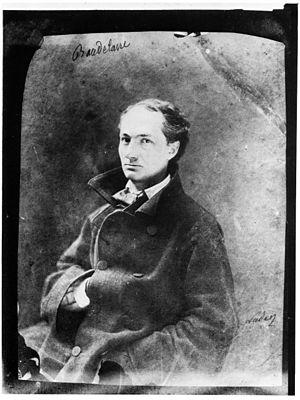
L'esthétique est une discipline de la philosophie ayant pour objet les perceptions, les sens, le beau, ou exclusivement ce qui se rapporte au concept de l'art.